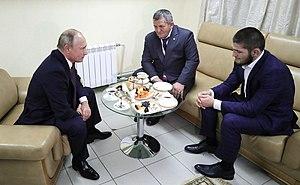
Khabib Nurmagomedov, né le 20 septembre 1988 à Makhatchkala, est un pratiquant de MMA russe d’origine daghestanaise et d’ethnie avar.